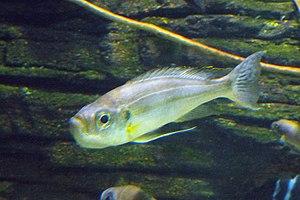
Haplotaxodon est un genre de poisson osseux de la famille des Cichlidés.
Haplotaxodon microlepis est une espèce de poisson de la famille des Cichlidés endémique du lac Tanganyika en Afrique.